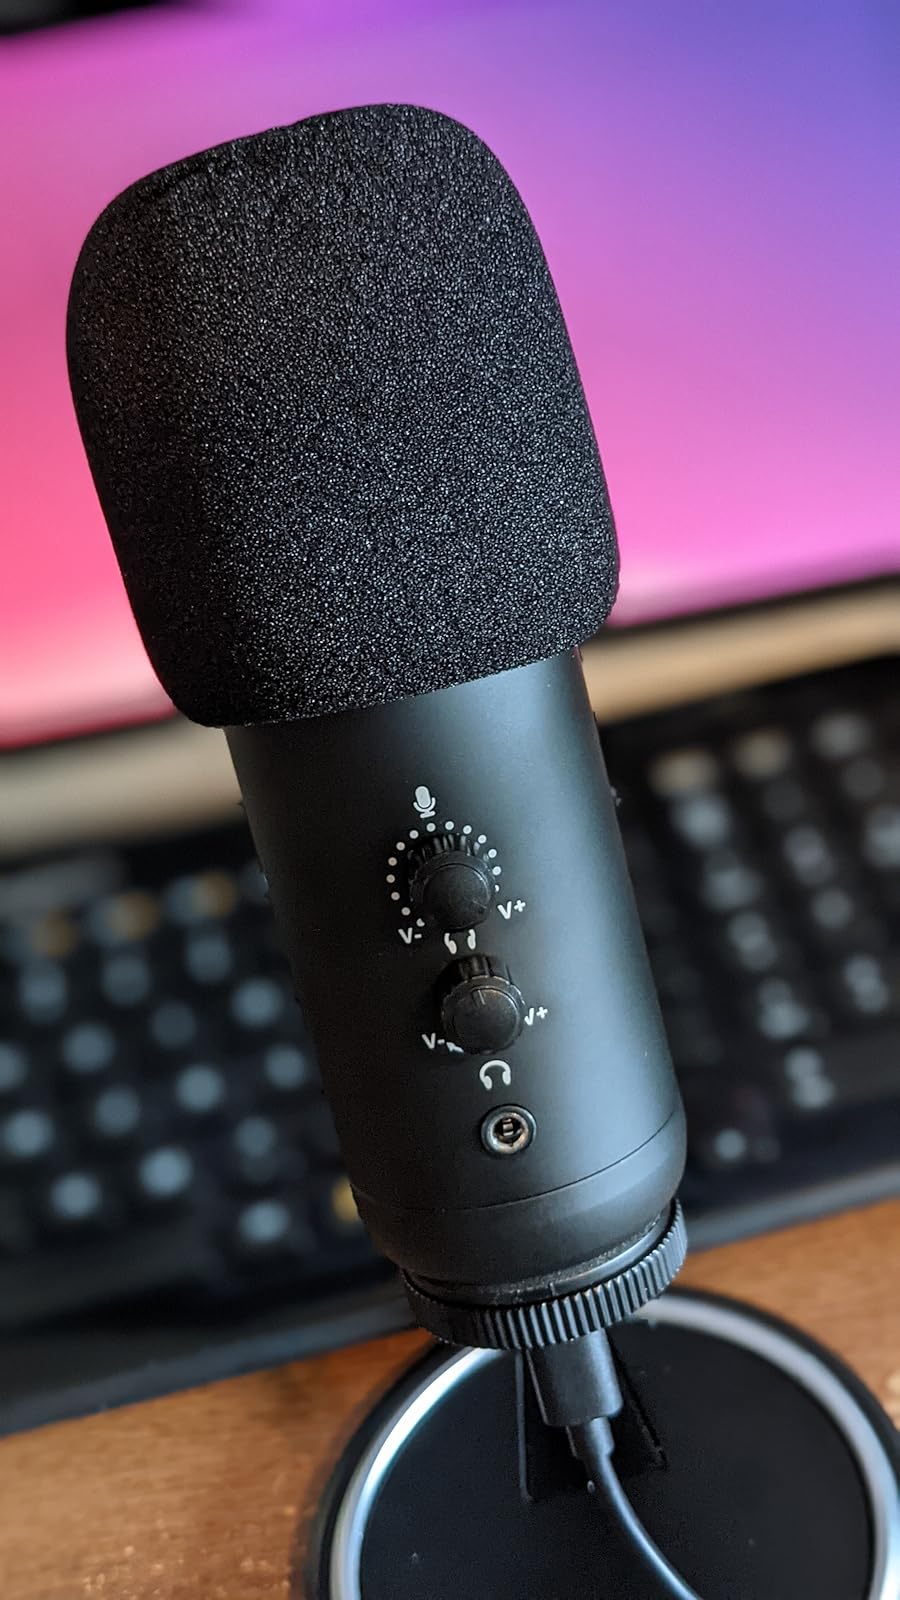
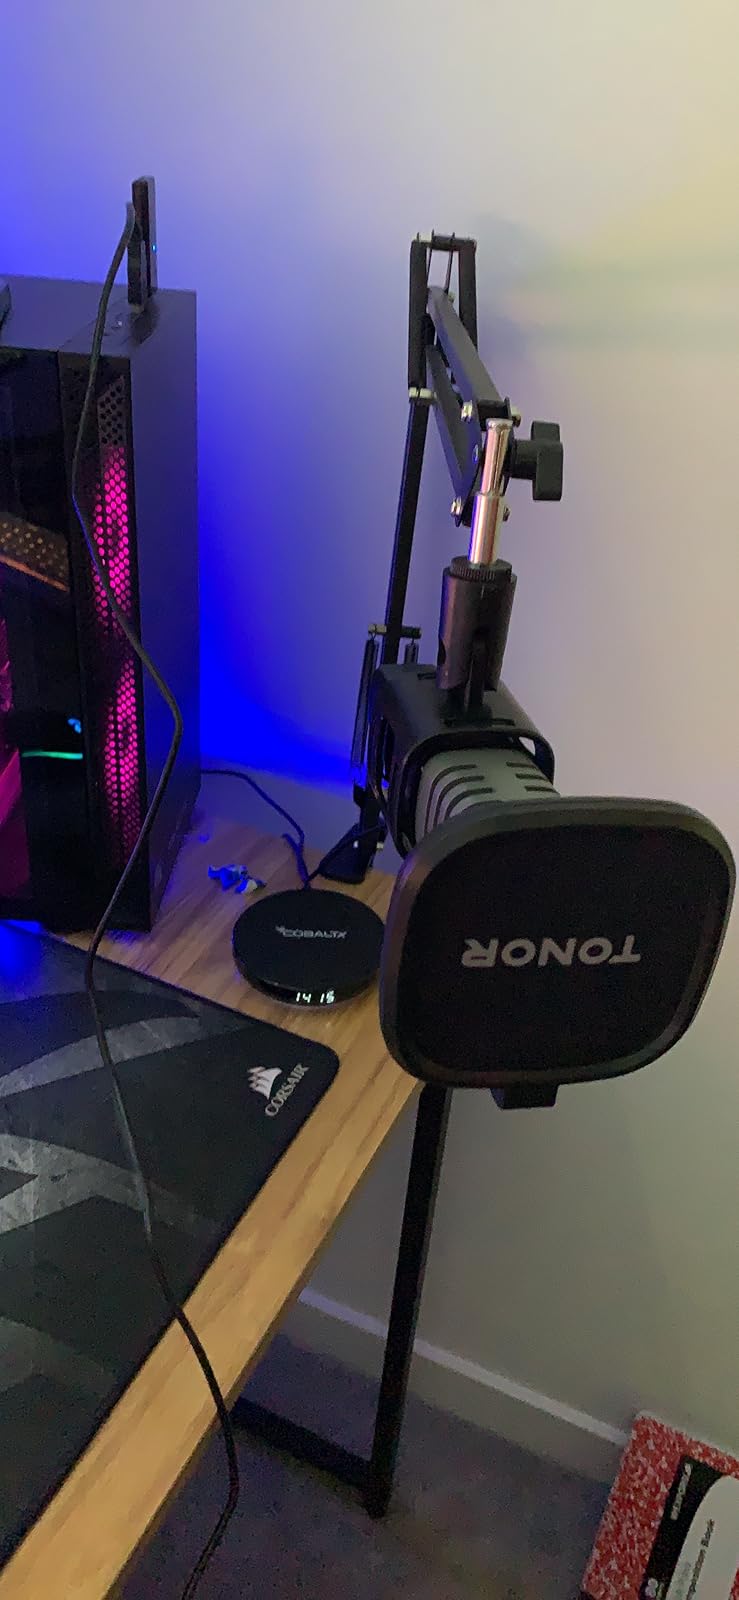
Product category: microphone
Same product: no